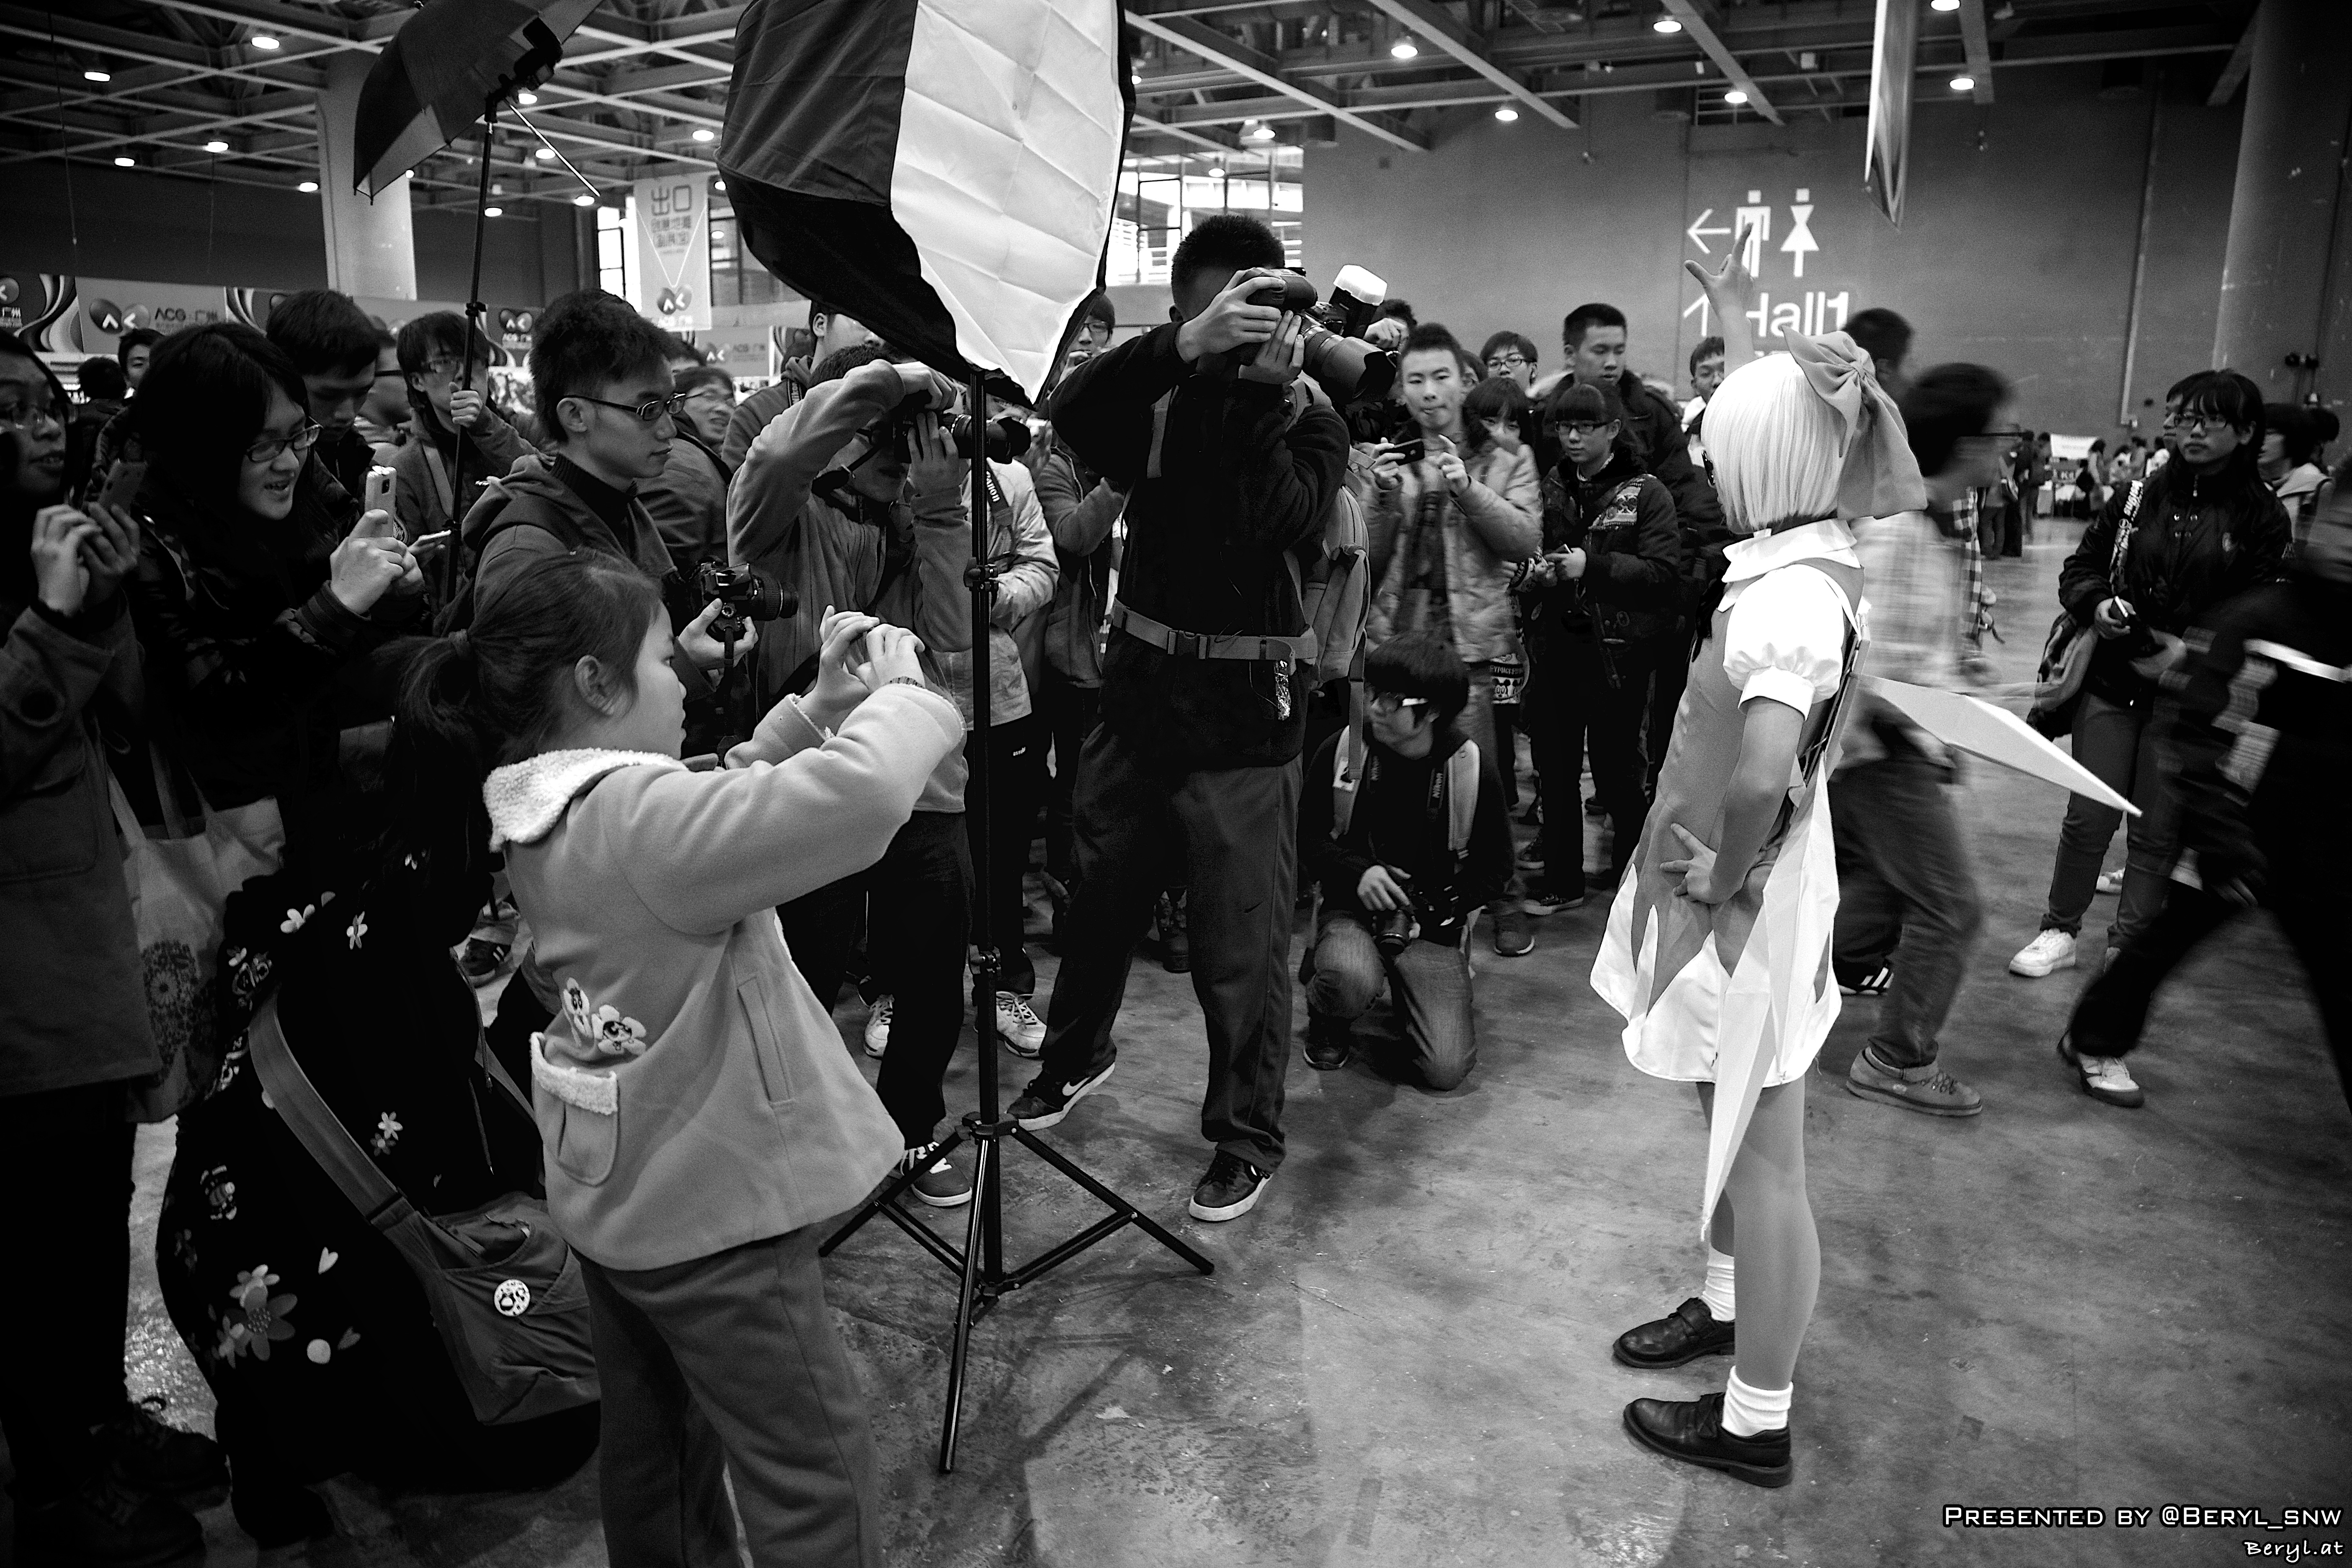
music, black and white, girl, road, white, street, game, play, boy, crowd, fashion, musician, black, monochrome, performance art, cosplay, girls, performance, boys, photograph, gun, canton, maid, costume, anime, acg, cos, coser, costumeplay, fair, monochrome photography, social group